Deportation of the Crimean Tatars

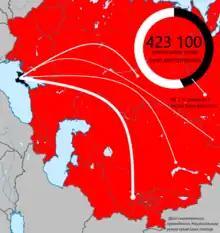
Destinations of the deported

On 4 July 1944, the NKVD officially informed Stalin that the resettlement was complete. However, not long after that report, the NKVD found out that one of its units had forgotten to deport people from the Arabat Spit. Instead of preparing an additional transfer in trains, on 20 July the NKVD boarded hundreds of Crimean Tatars onto an old boat, took it to the middle of the Azov Sea, and sank the ship. Those who did not drown were finished off by machine guns.